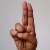
The image shows a hand gesture representing the letter 'U' in Indian Sign Language.